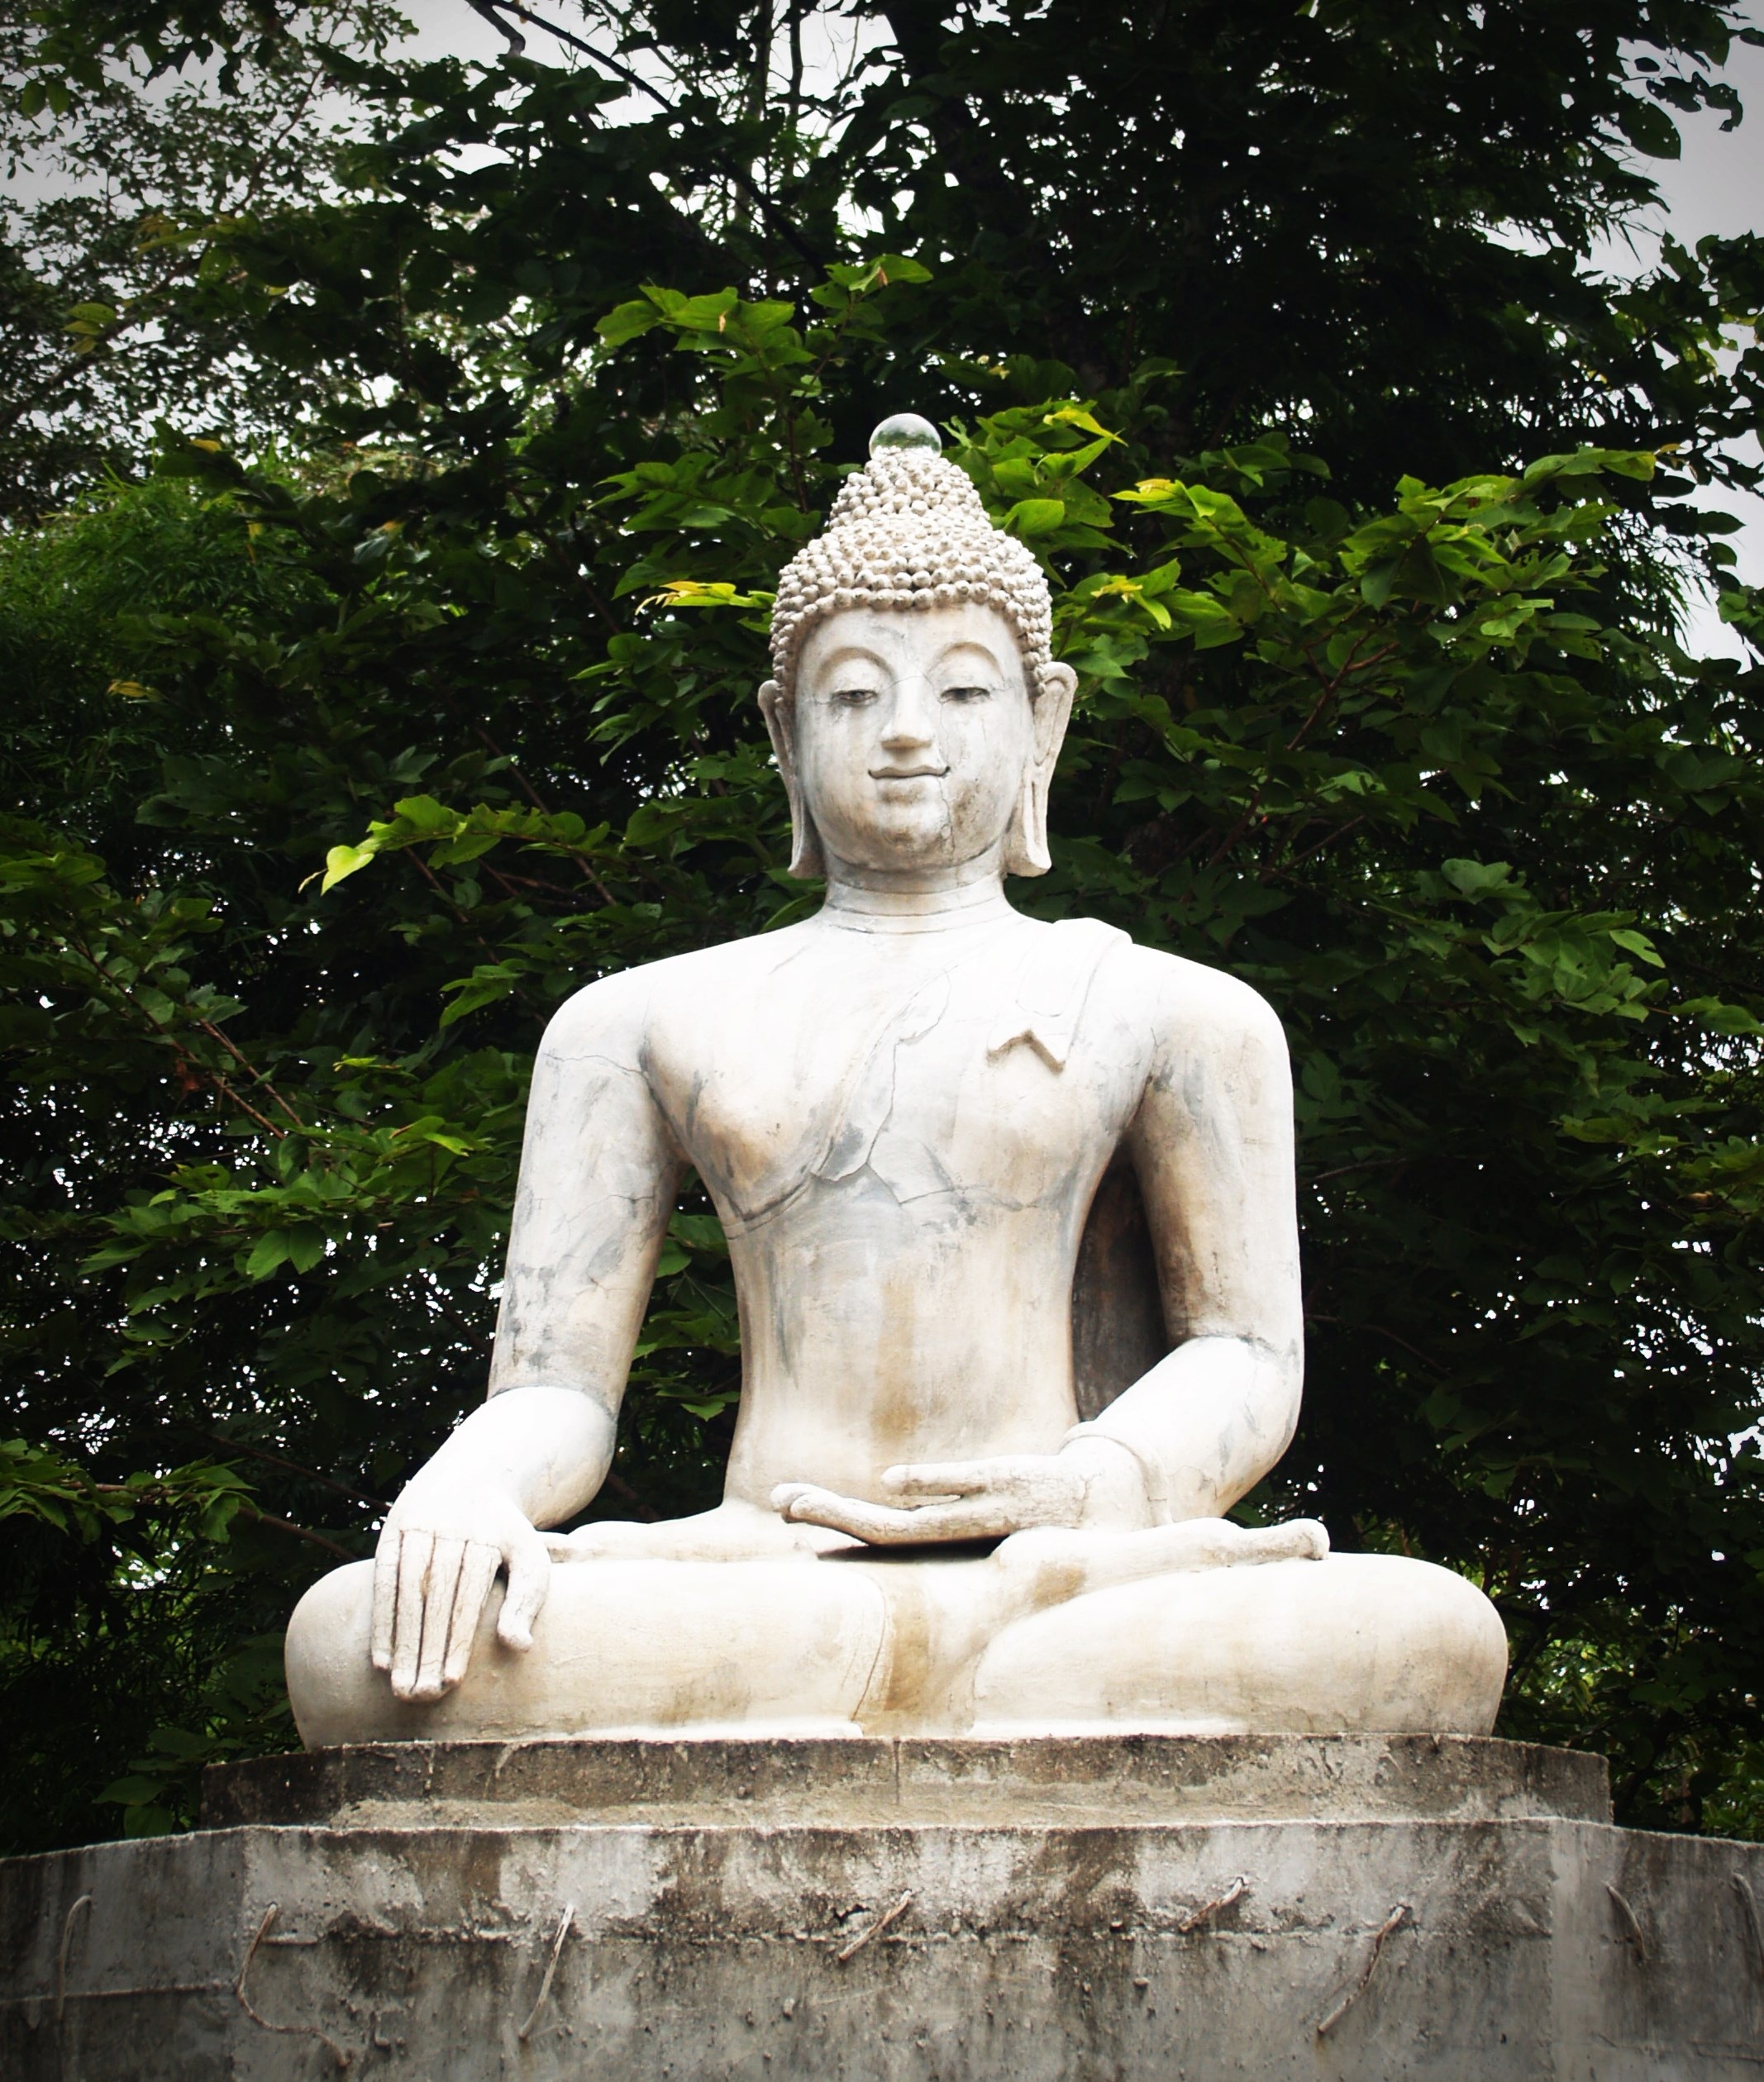
light, monument, contemplation, tranquility, statue, love, peaceful, sitting, calm, meditate, buddhist, buddhism, religion, asia, ancient, zen, thailand, spiritual, pray, sculpture, religious, art, relaxation, meditation, temple, faith, yoga, pose, lotus, buddha, prayer, serenity, mind, concept, culture, india, sacred, carving, purity, body, posture, illumination, god, budda, inspirational, orient, meditating, spirituality, stone carving, gautama buddha, ancient history, human positions